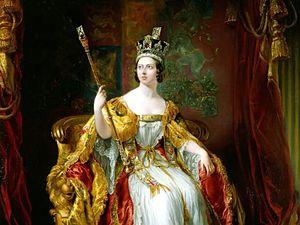
Sir George Hayter est un peintre et graveur anglais de renom, spécialiste de la peinture de portraits et de grands tableaux impliquant dans certains cas, plusieurs centaines de portraits individuels. La reine Victoria apprécie ses mérites et nomme Hayter son peintre principal en ordinaire et lui décerne aussi le titre de Chevalier en 1841.